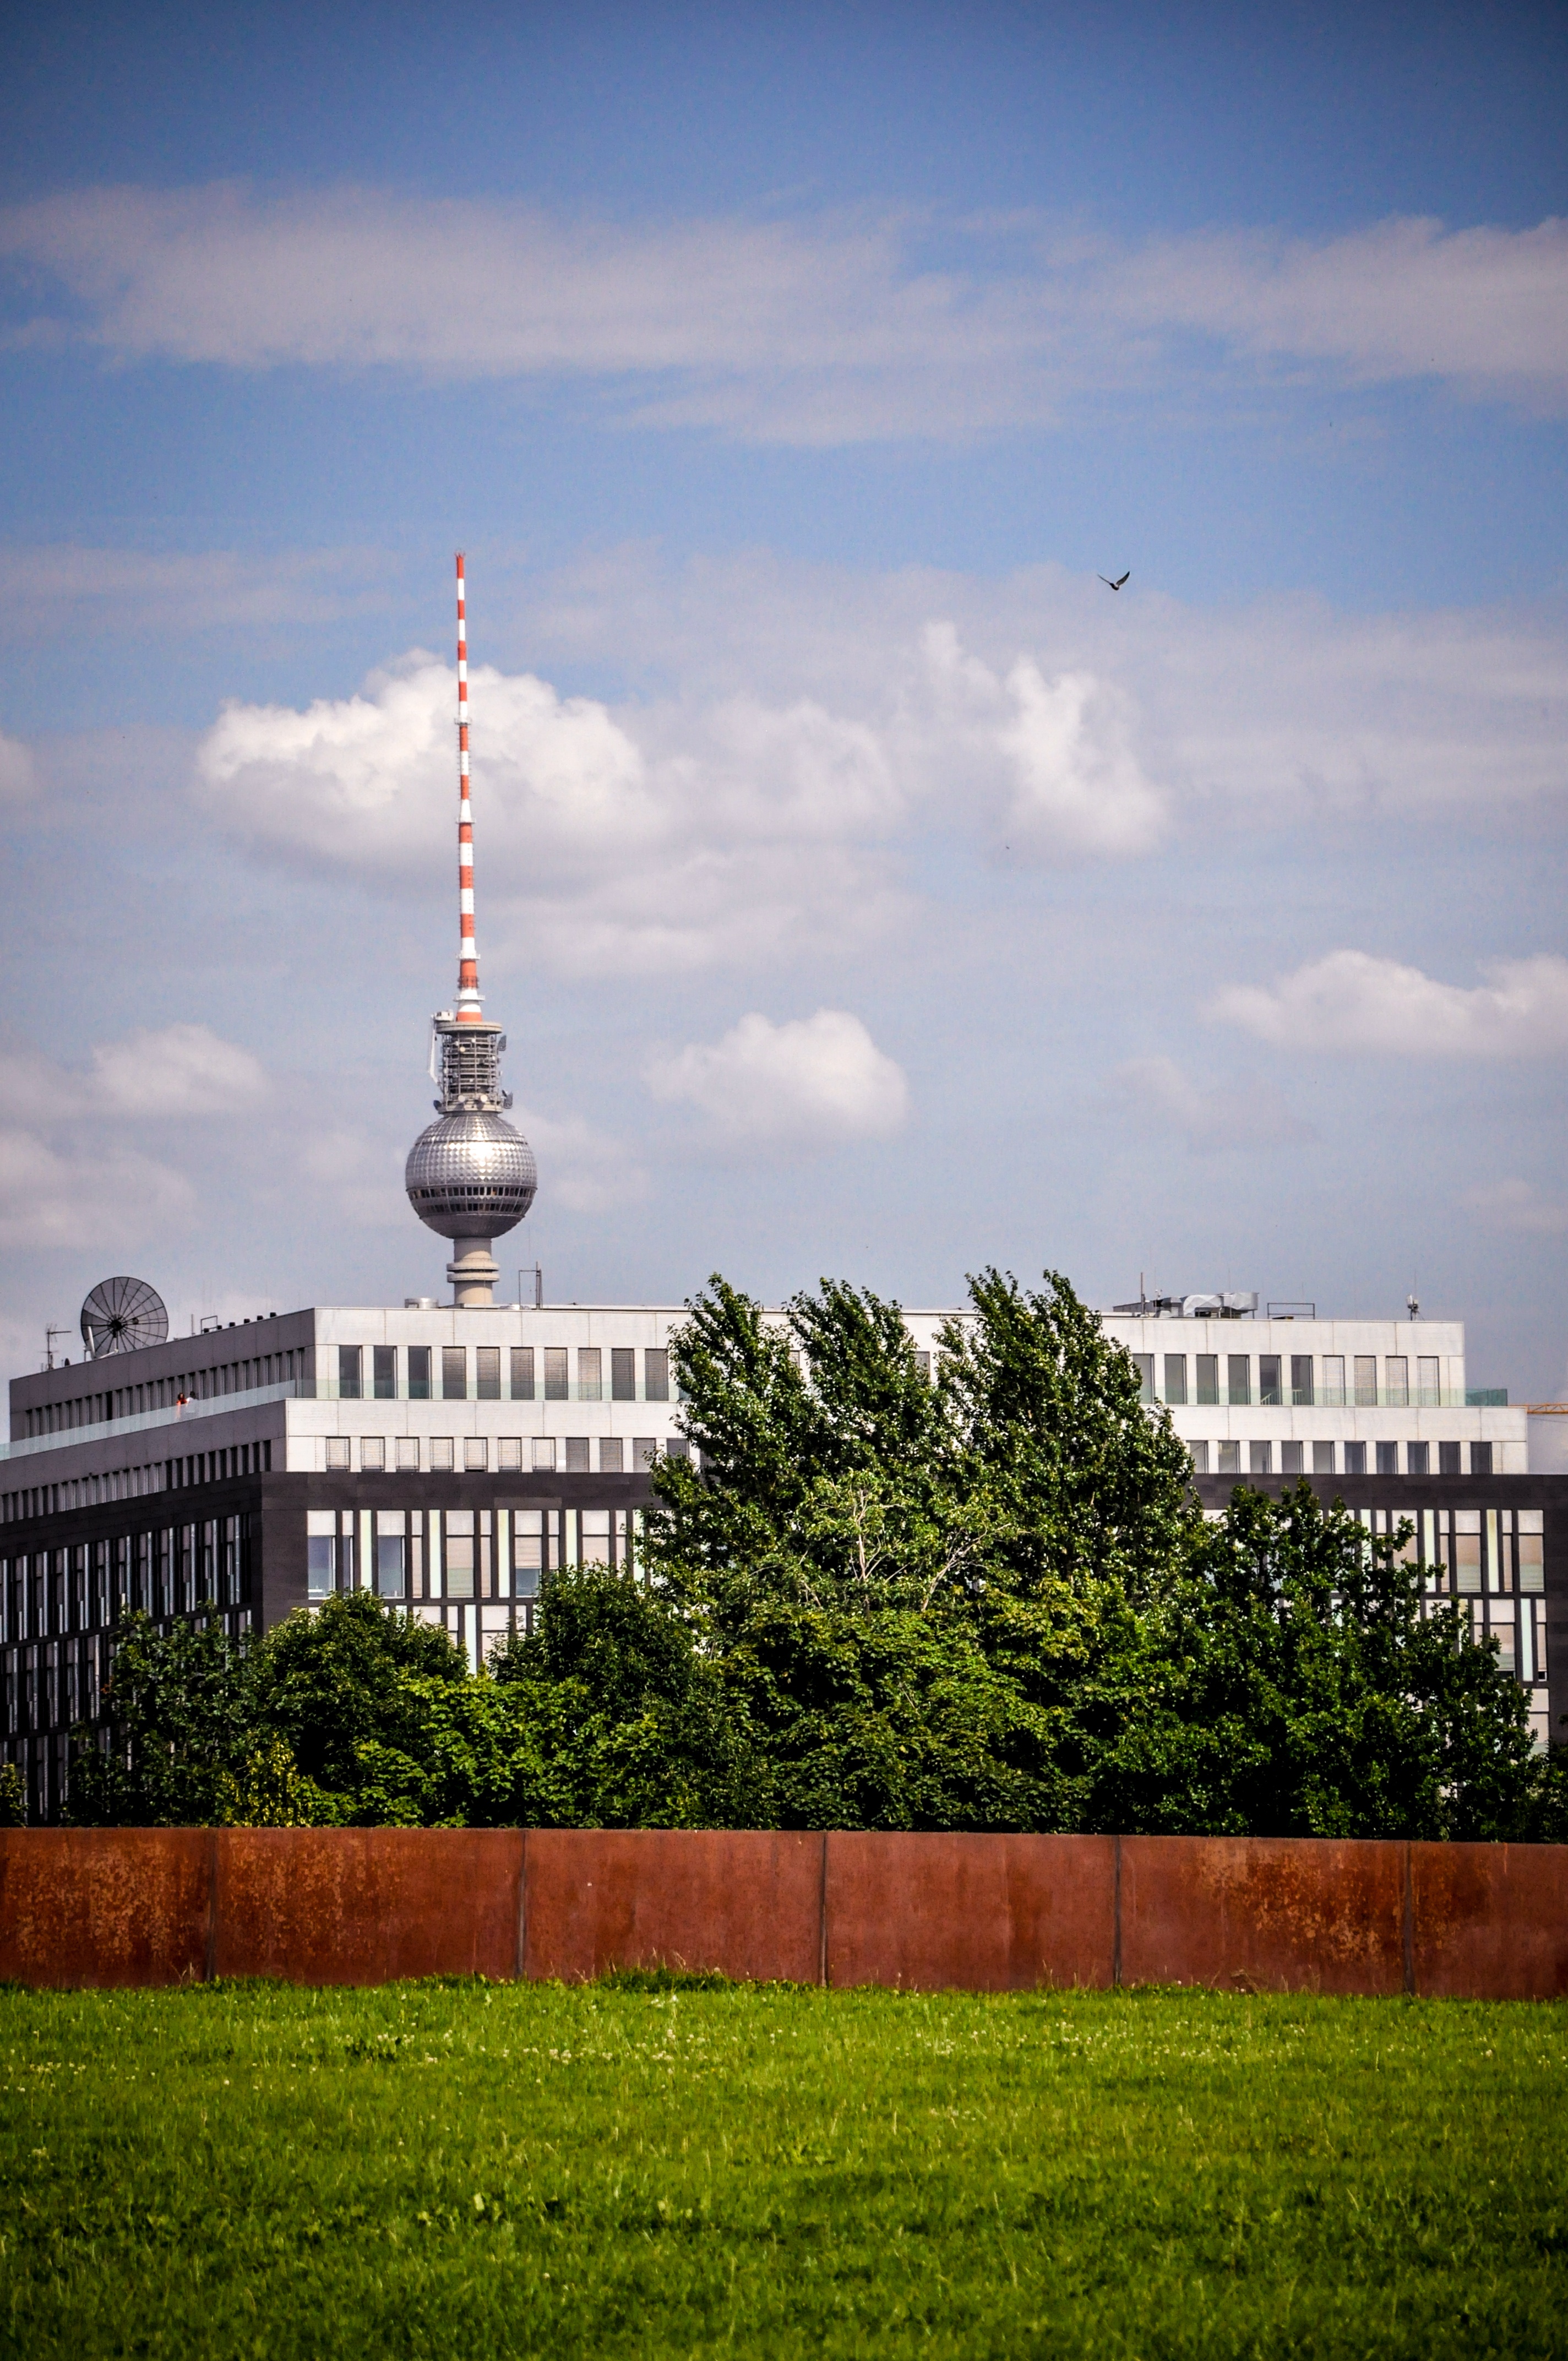
horizon, cloud, sky, skyline, city, cityscape, reflection, tower, landmark, urban area